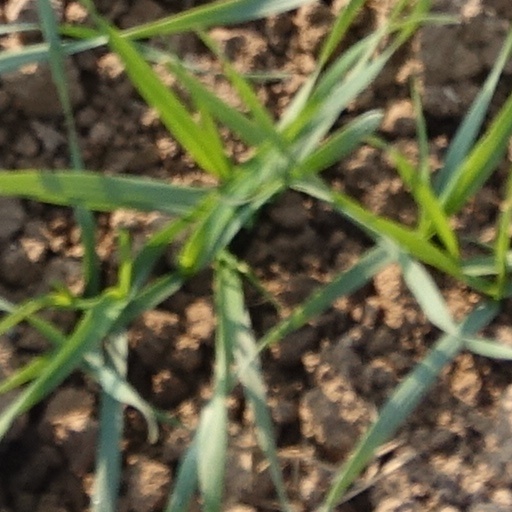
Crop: wheat